2018 Davis Cup Americas Zone Group II

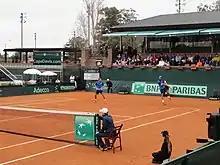
Doubles match at the final series of Group II between Uruguay and Mexico

In the Americas Zone there are three different tiers, called groups, in which teams compete against each other to advance to the upper tier. Winners in Group II advance to the Americas Zone Group I. Teams who lose their respective ties will compete in the relegation play-offs, with winning teams remaining in Group II, whereas teams who lose their play-offs will be relegated to the Americas Zone Group III in 2019.